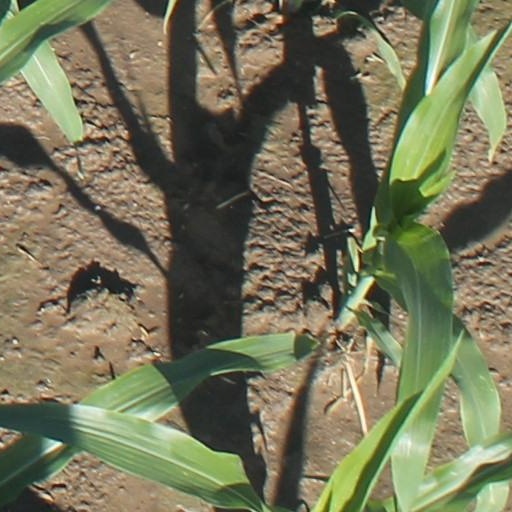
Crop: maize; corn